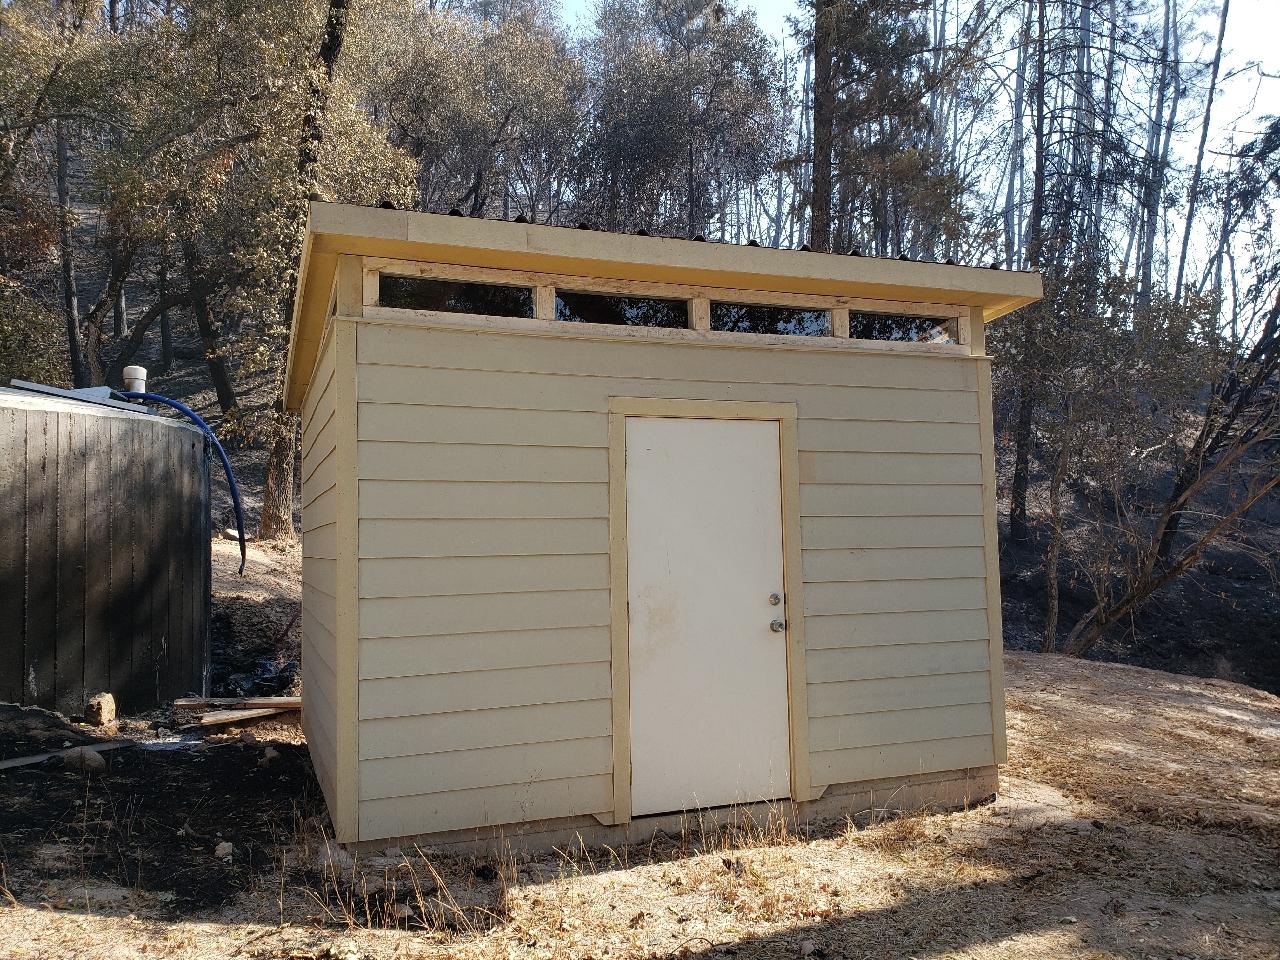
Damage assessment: no_damage